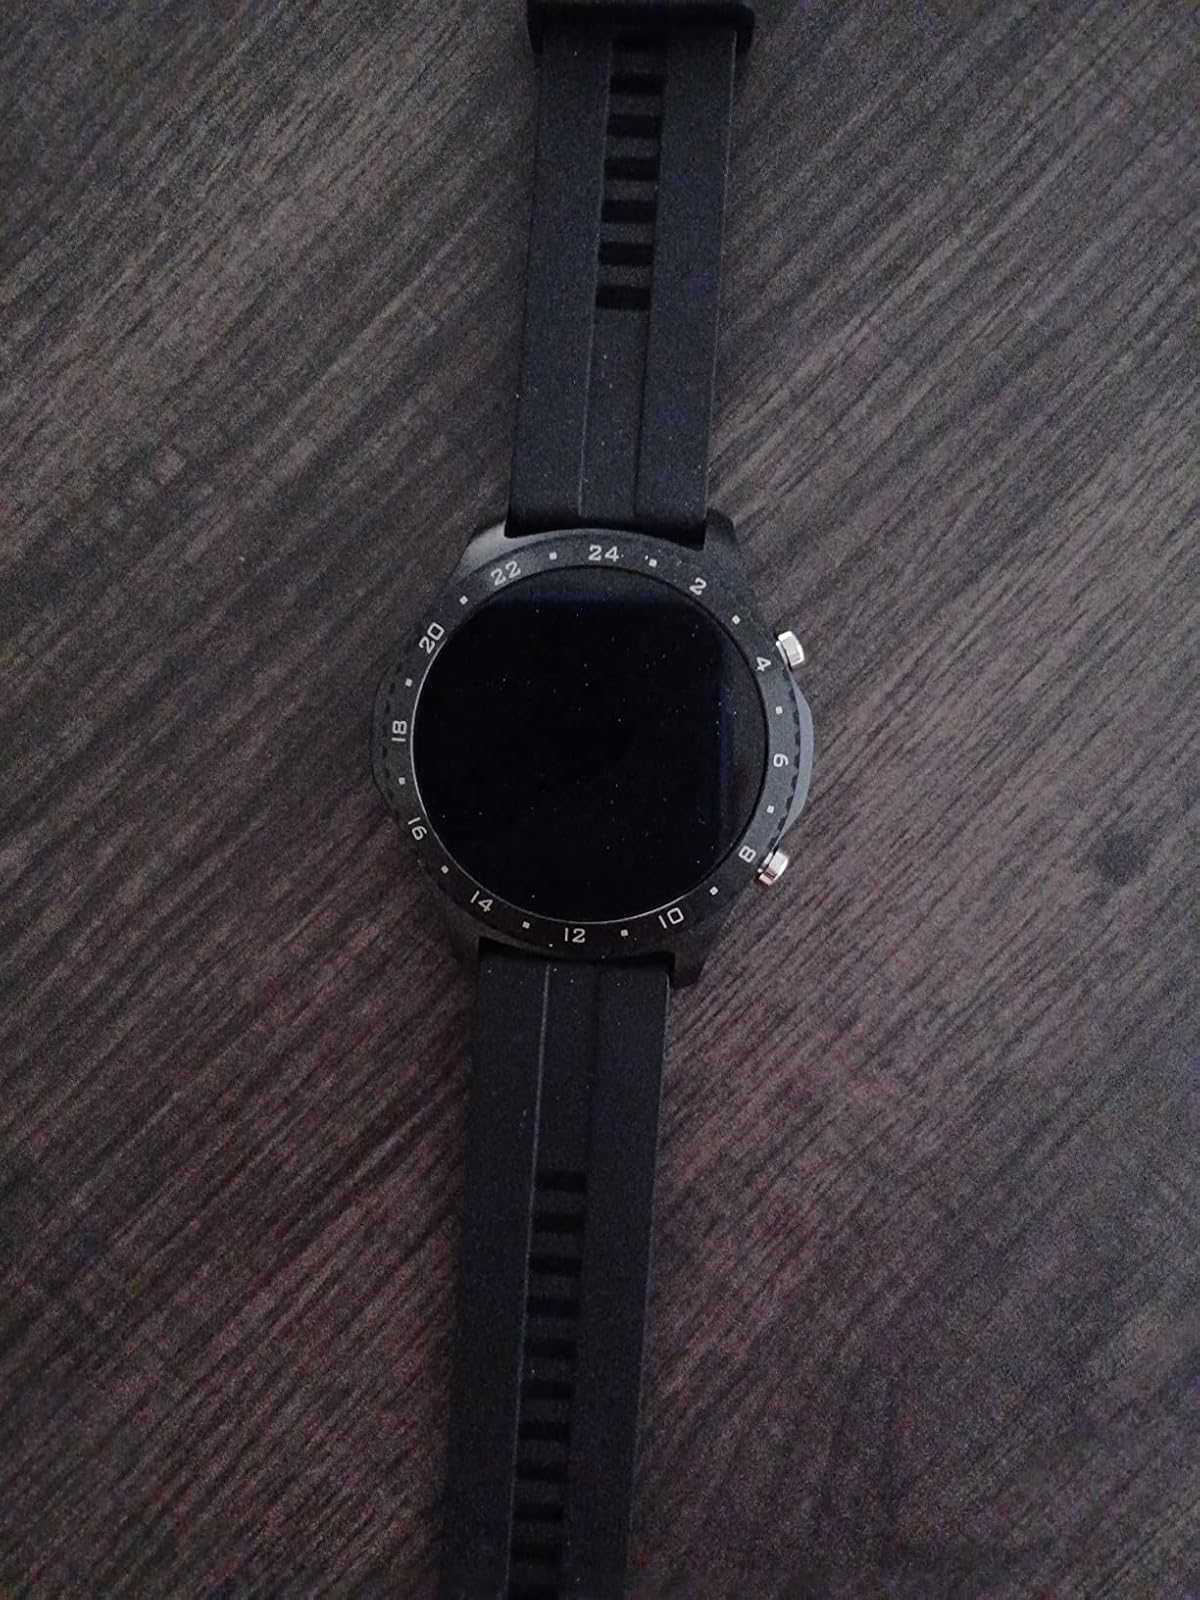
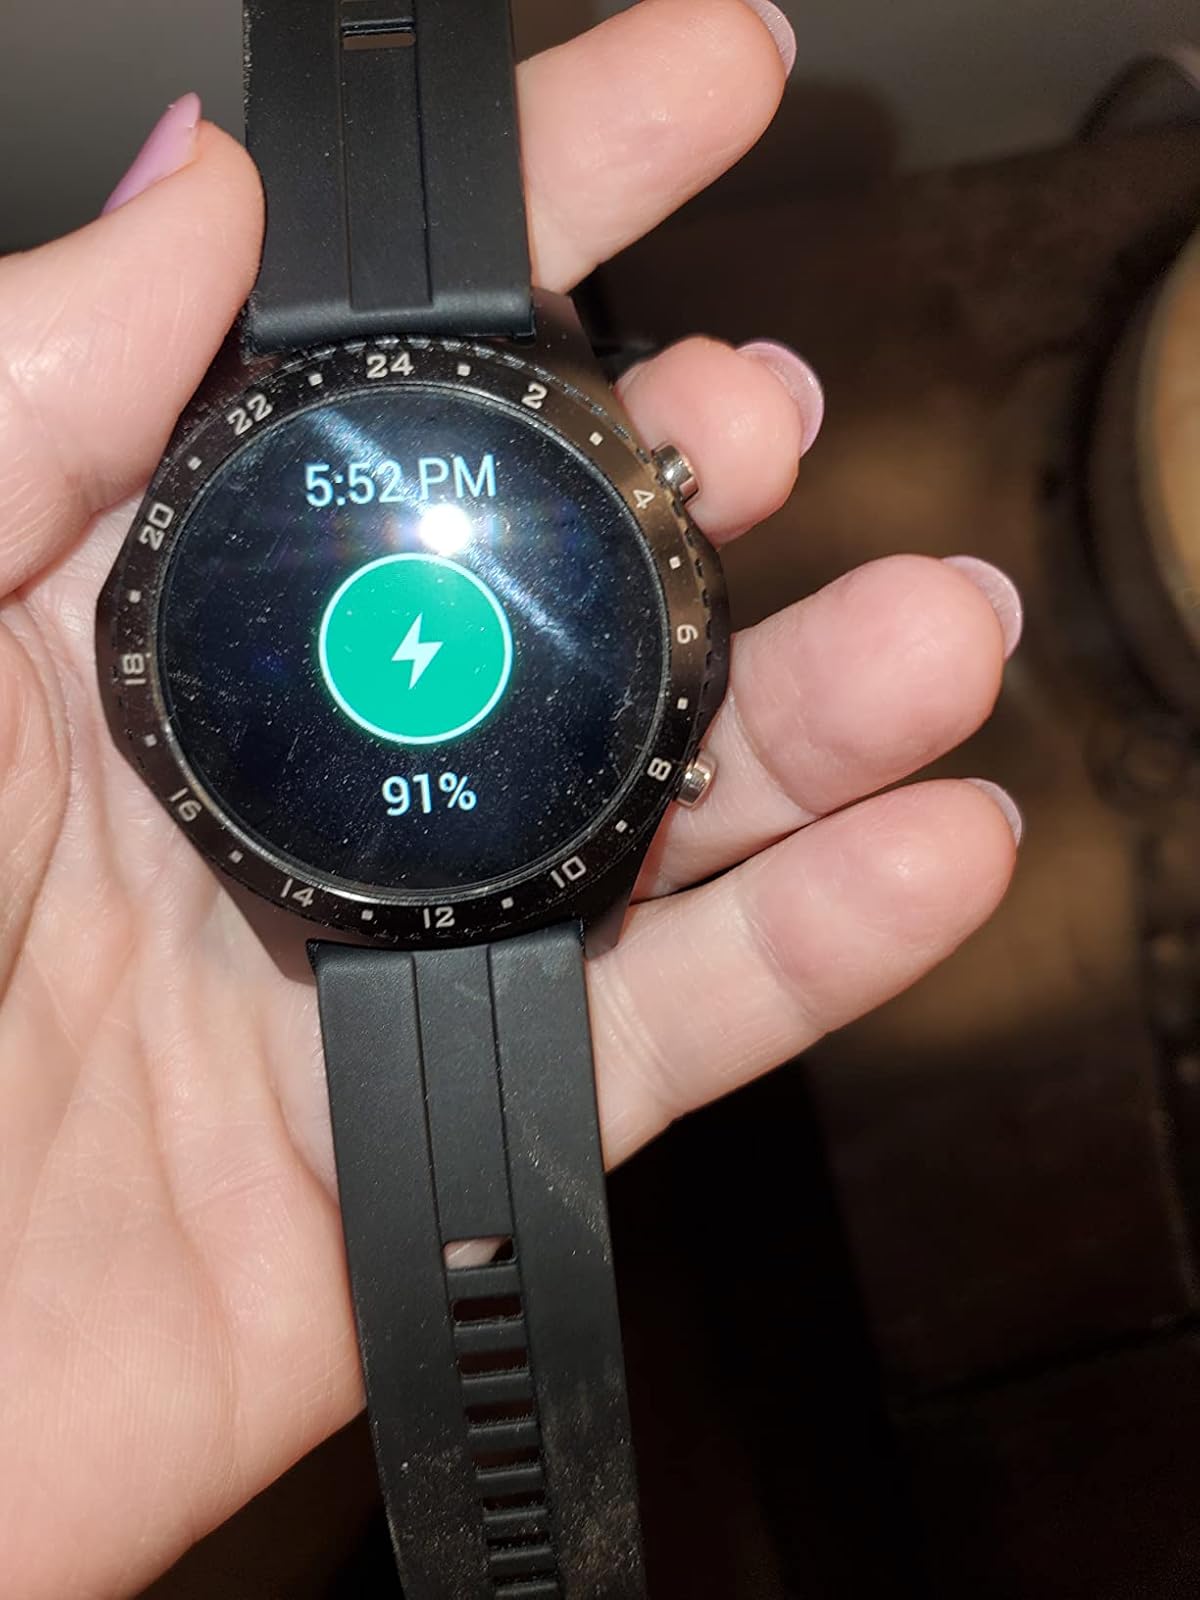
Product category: smartwatch
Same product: yes